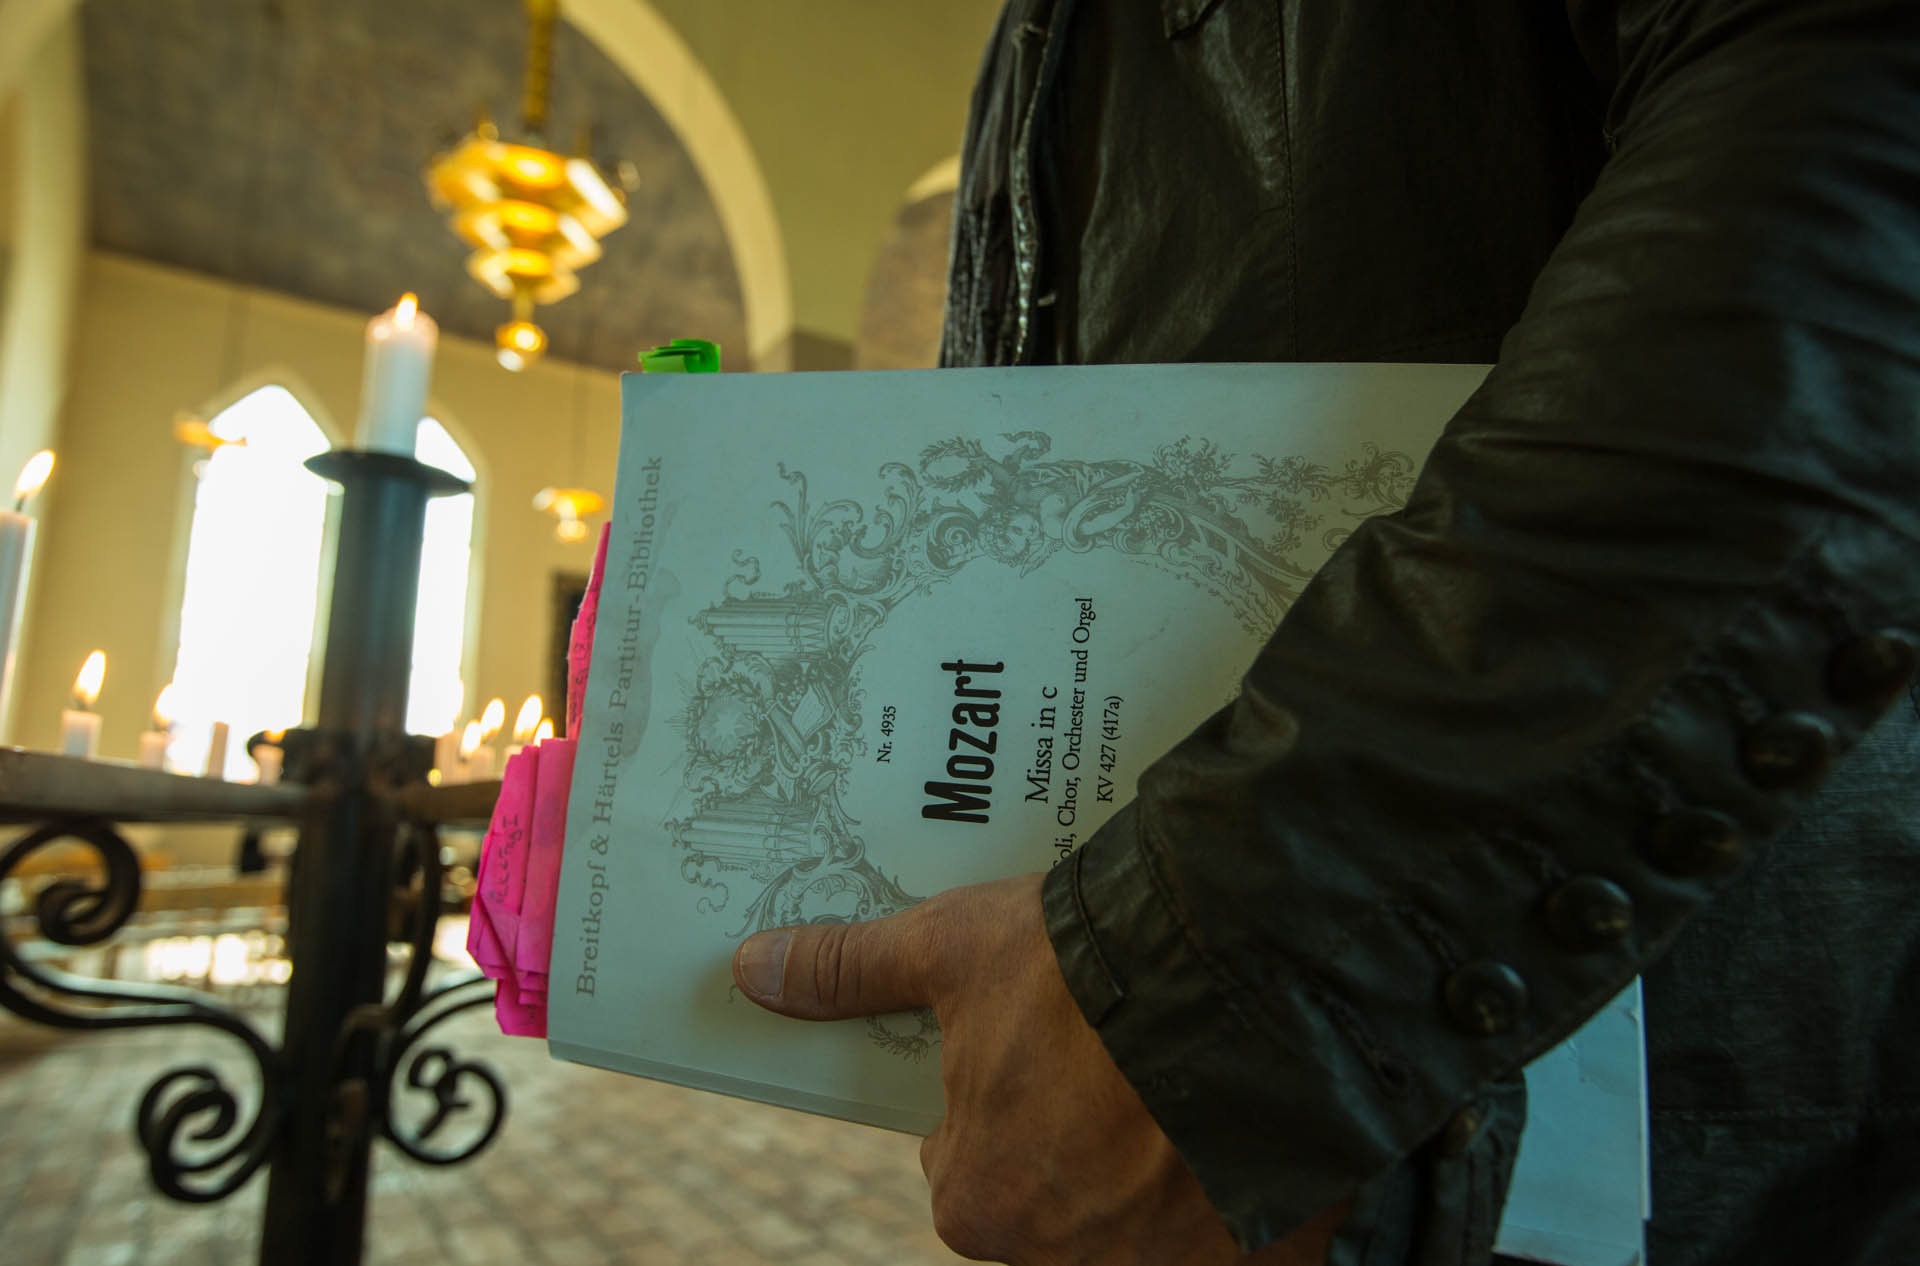
book, music, color, churches, photograph, mozart, chor, remarks, book in hand